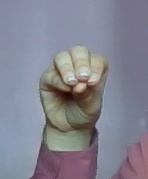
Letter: ha